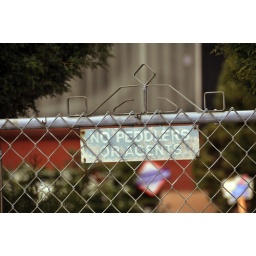
Old school no solicitation sign in west salt lake